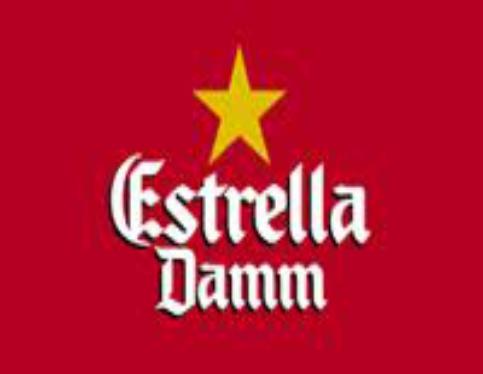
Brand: Estrella
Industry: Necessities